Poinsot (crater)

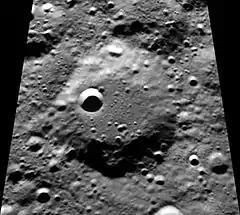
Clementine mosaic

Poinsot is a worn lunar impact crater that is located at the northern part of the Moon on the far side. It lies to the south of the walled plain Rozhdestvenskiy. To the south is the smaller crater Heymans.